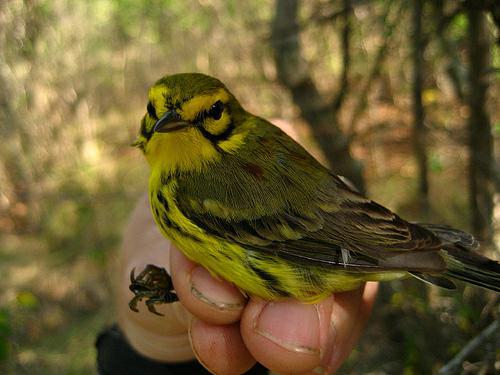
A photo of a prairie warbler